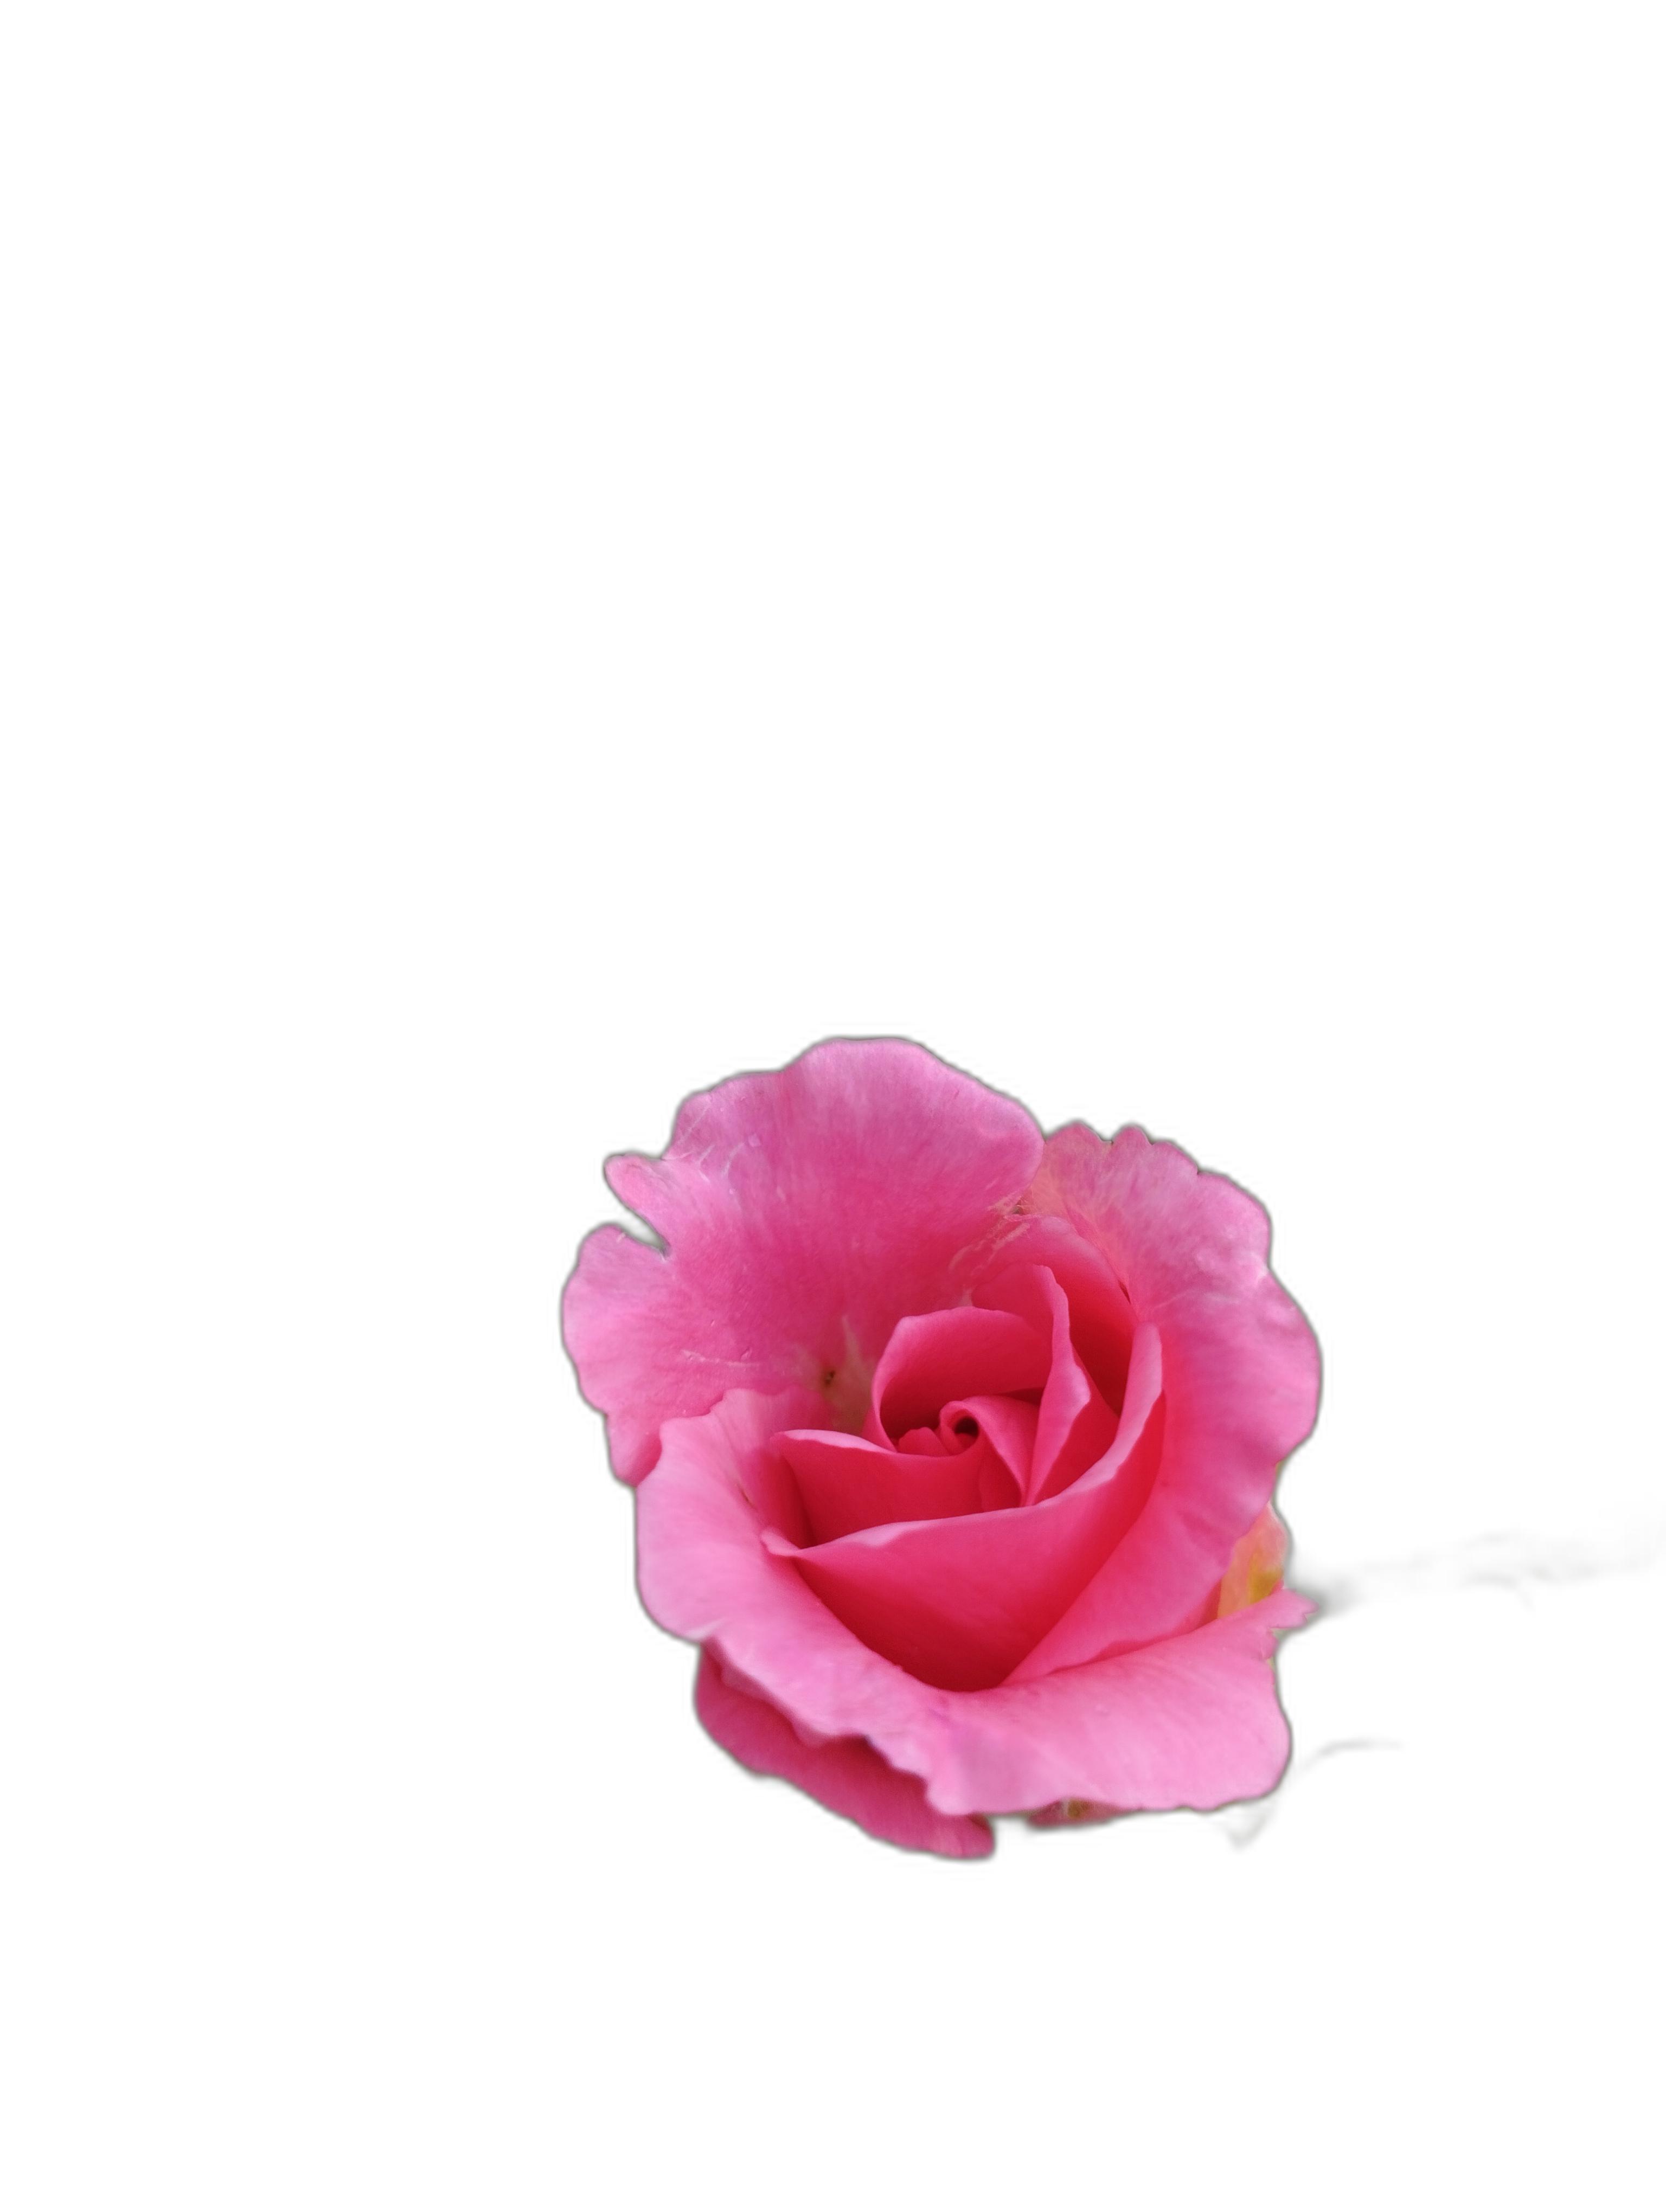
Label: Rose